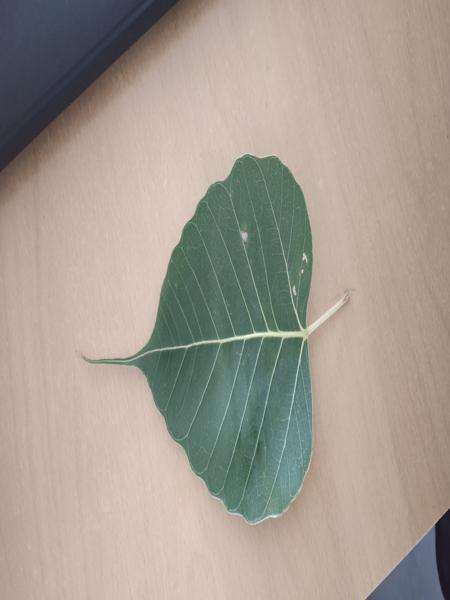
Plant: Arali